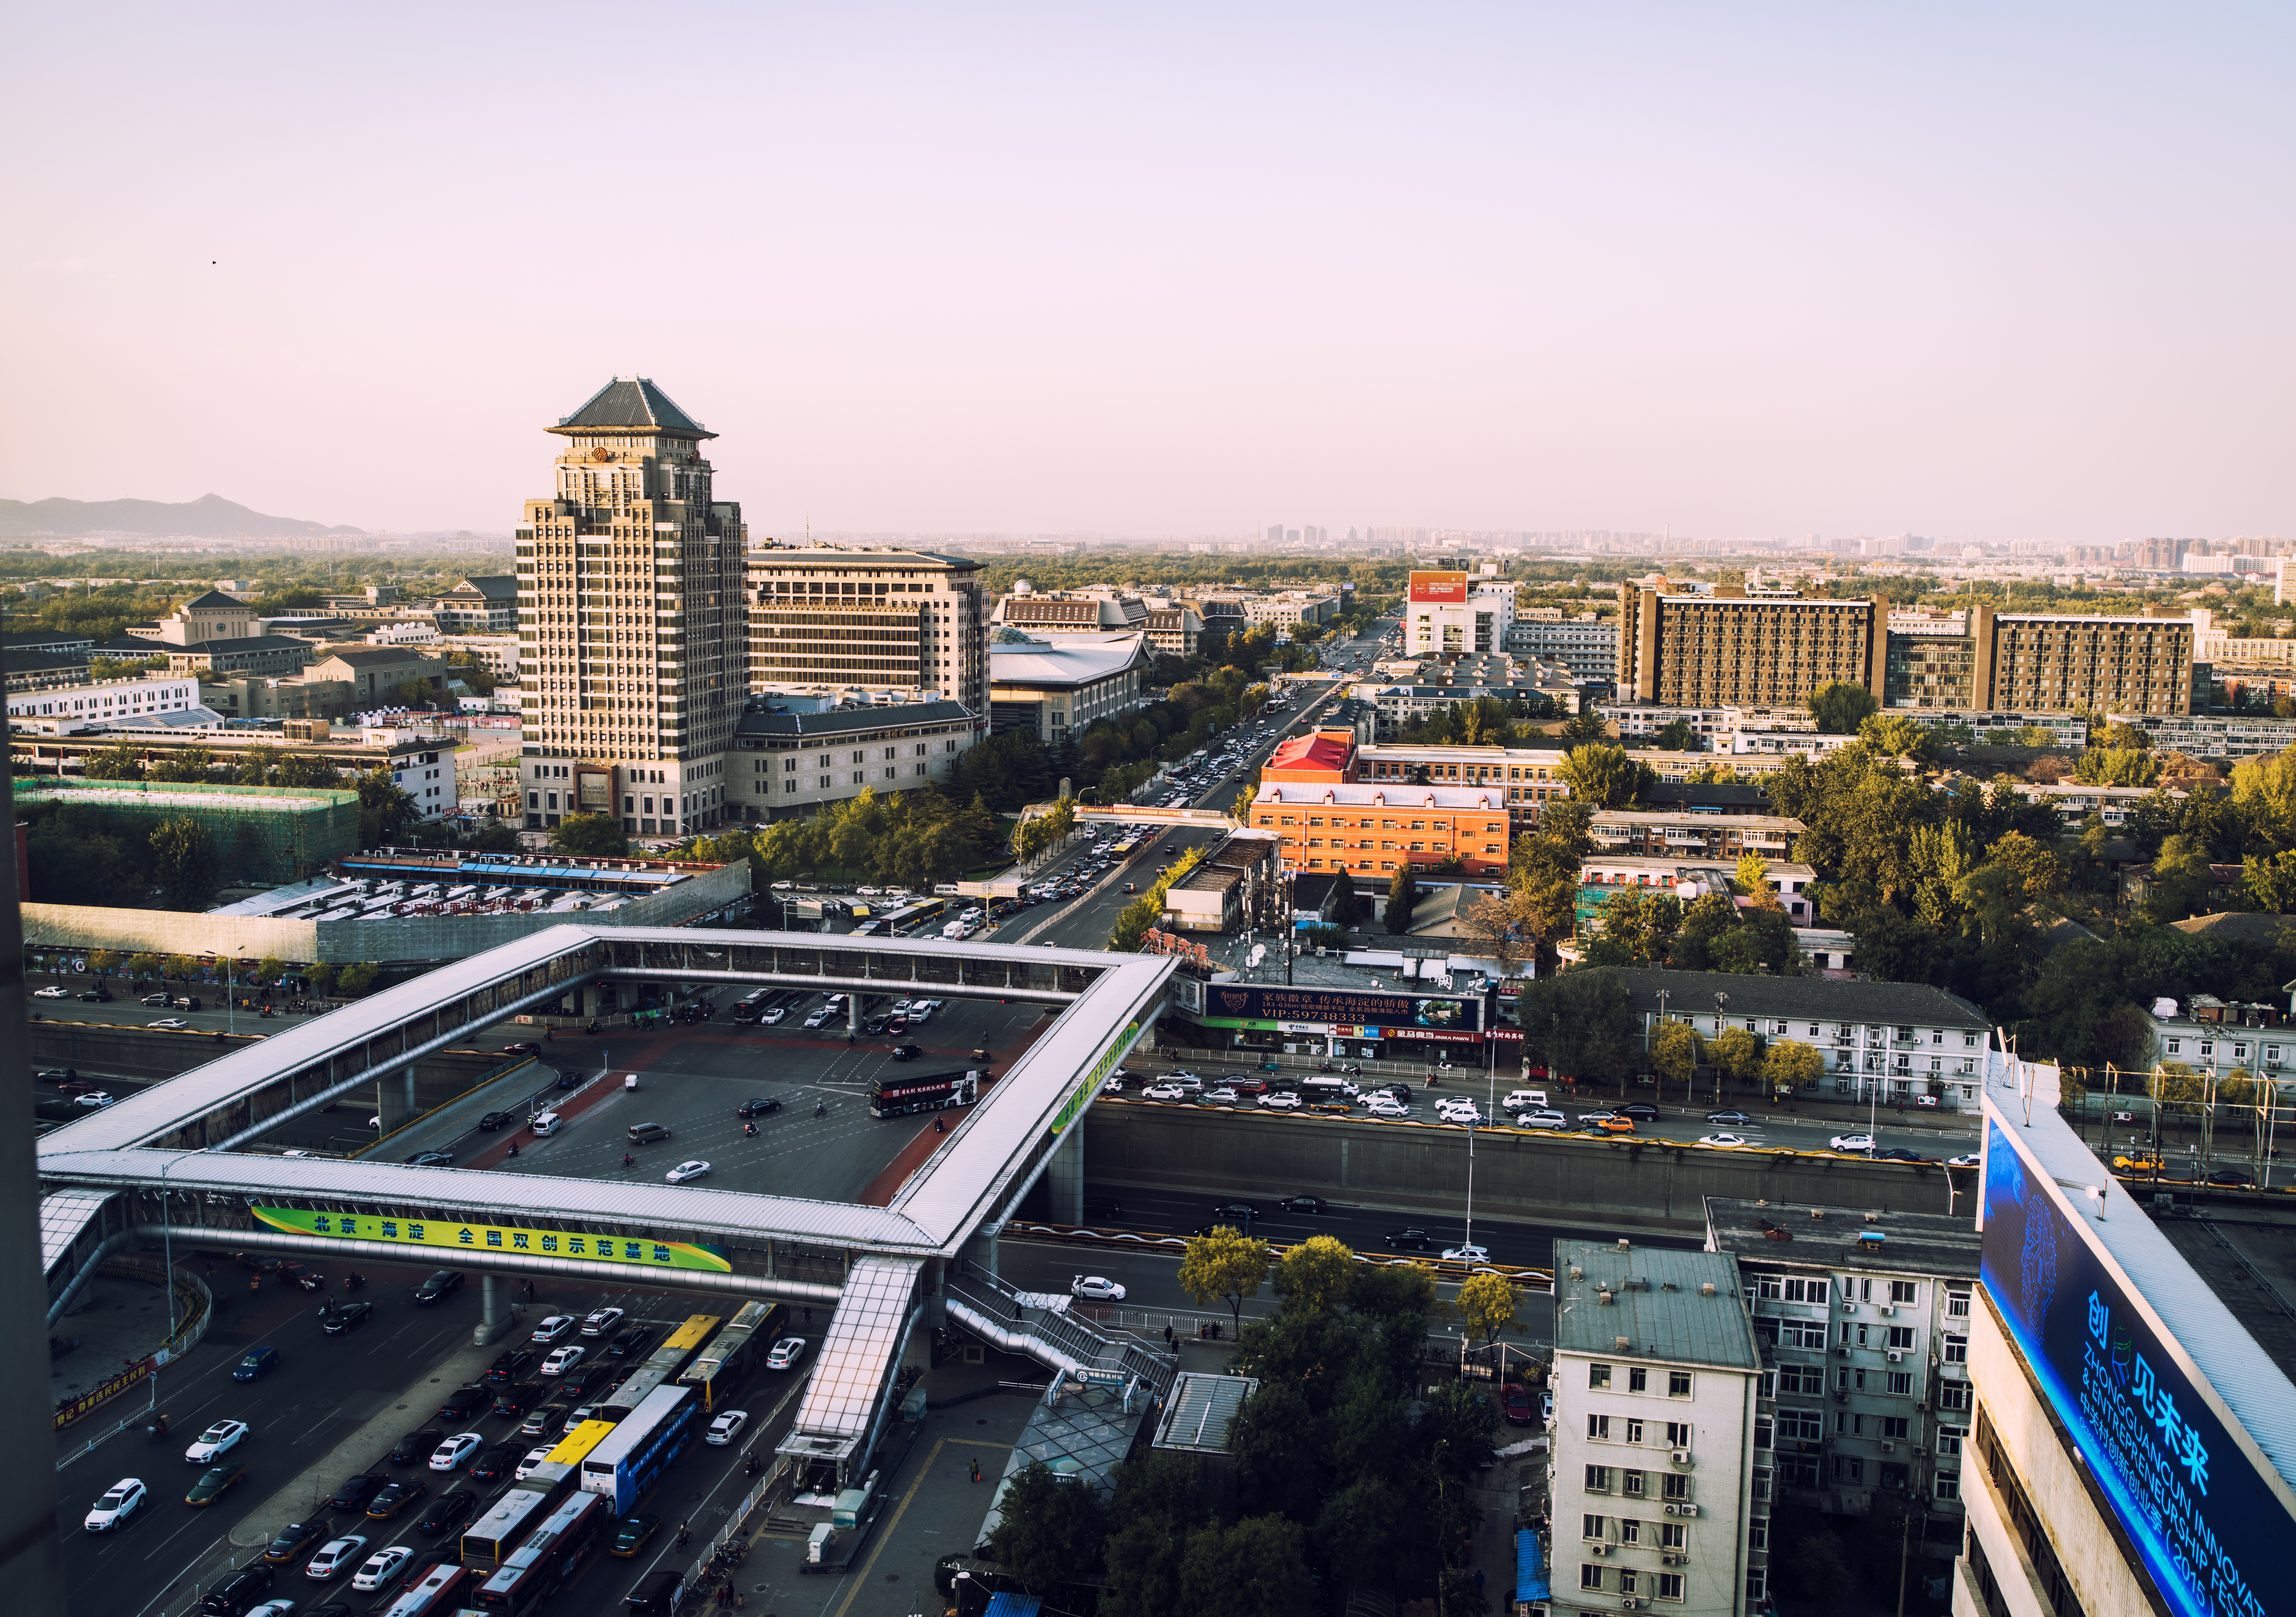
sunset, road, skyline, highway, city, skyscraper, overpass, cityscape, downtown, transport, landmark, tourism, stadium, tower block, public transport, beijing, infrastructure, pentax, metropolis, bird's eye view, aerial photography, urban area, residential area, human settlement, metropolitan area